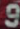
Number: 9